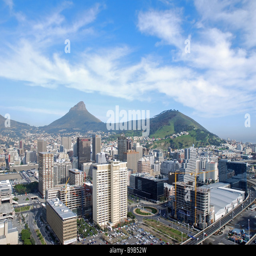
aerial shot , from a helicopter